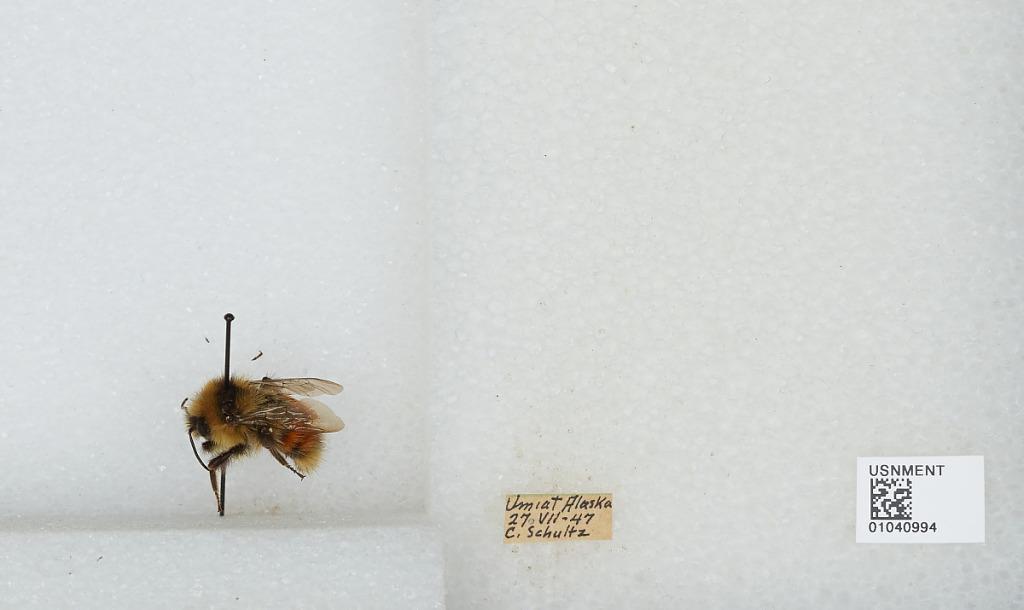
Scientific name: Bombus (Pyrobombus) sylvicola Kirby
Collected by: C. Schultz
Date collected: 1947-7-27
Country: United States
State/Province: Alaska
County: North Slope
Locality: Umiat
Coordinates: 69.3669, -152.144